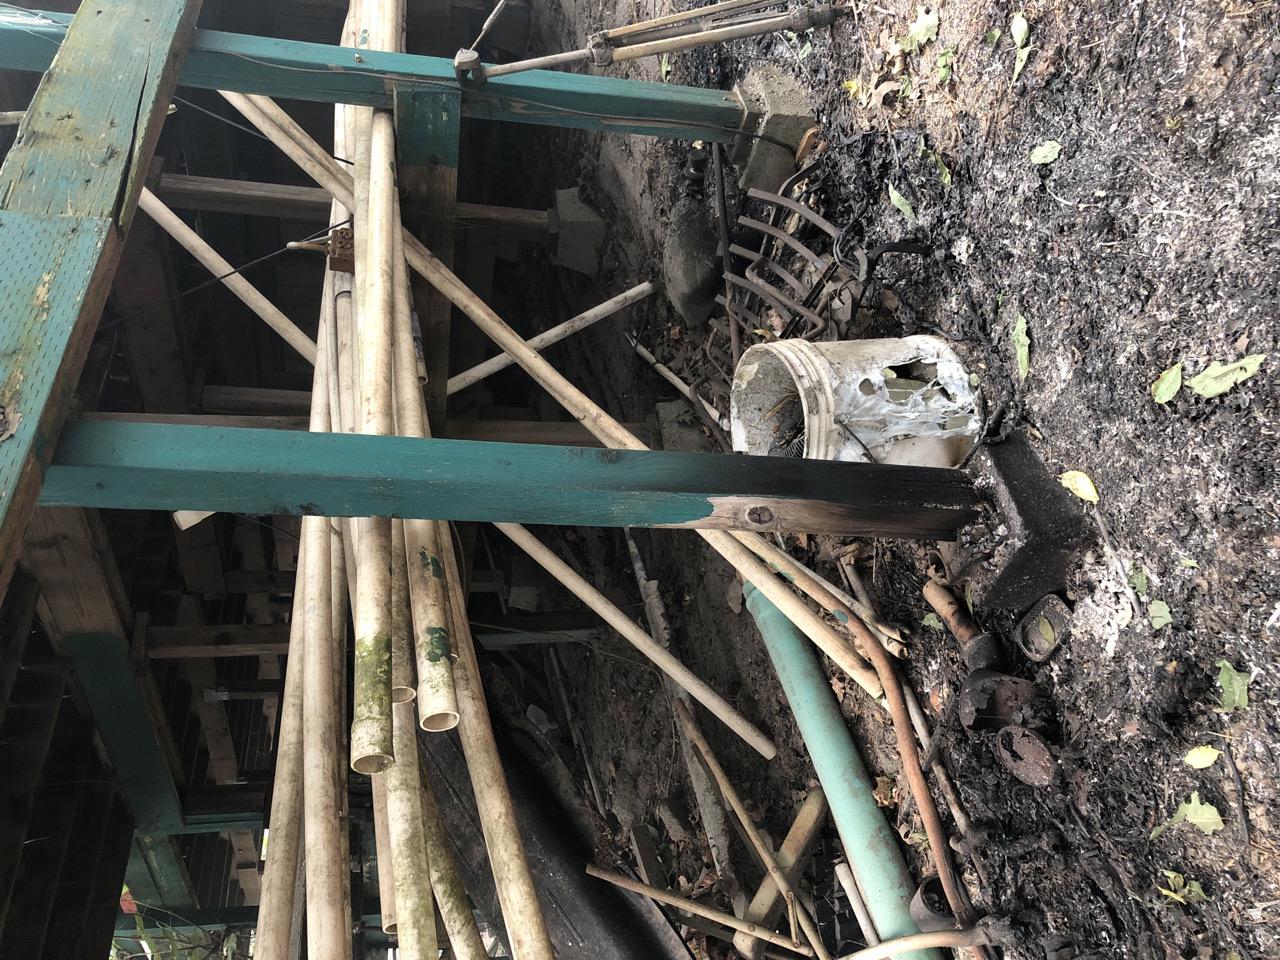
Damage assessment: affected